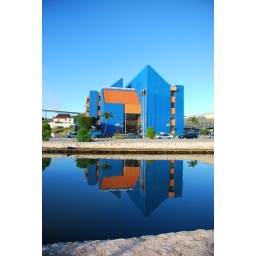
Beautiful reflection of an ordinary building in water on Curacao